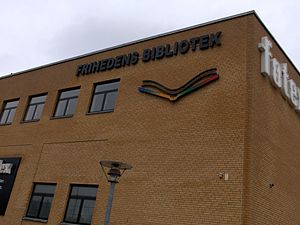
Frihedens Bibliotek
Frihedens Bibliotek' facade
Frihedens Bibliotek i Frihedens Butikscenter
Frihedens Bibliotek var det lokale bibliotek for borgere i Hvidovre Syd. Man kunne få kulturelle oplevelser, inspiration til læsning samt hjælp til hverdagslivets spørgsmål.